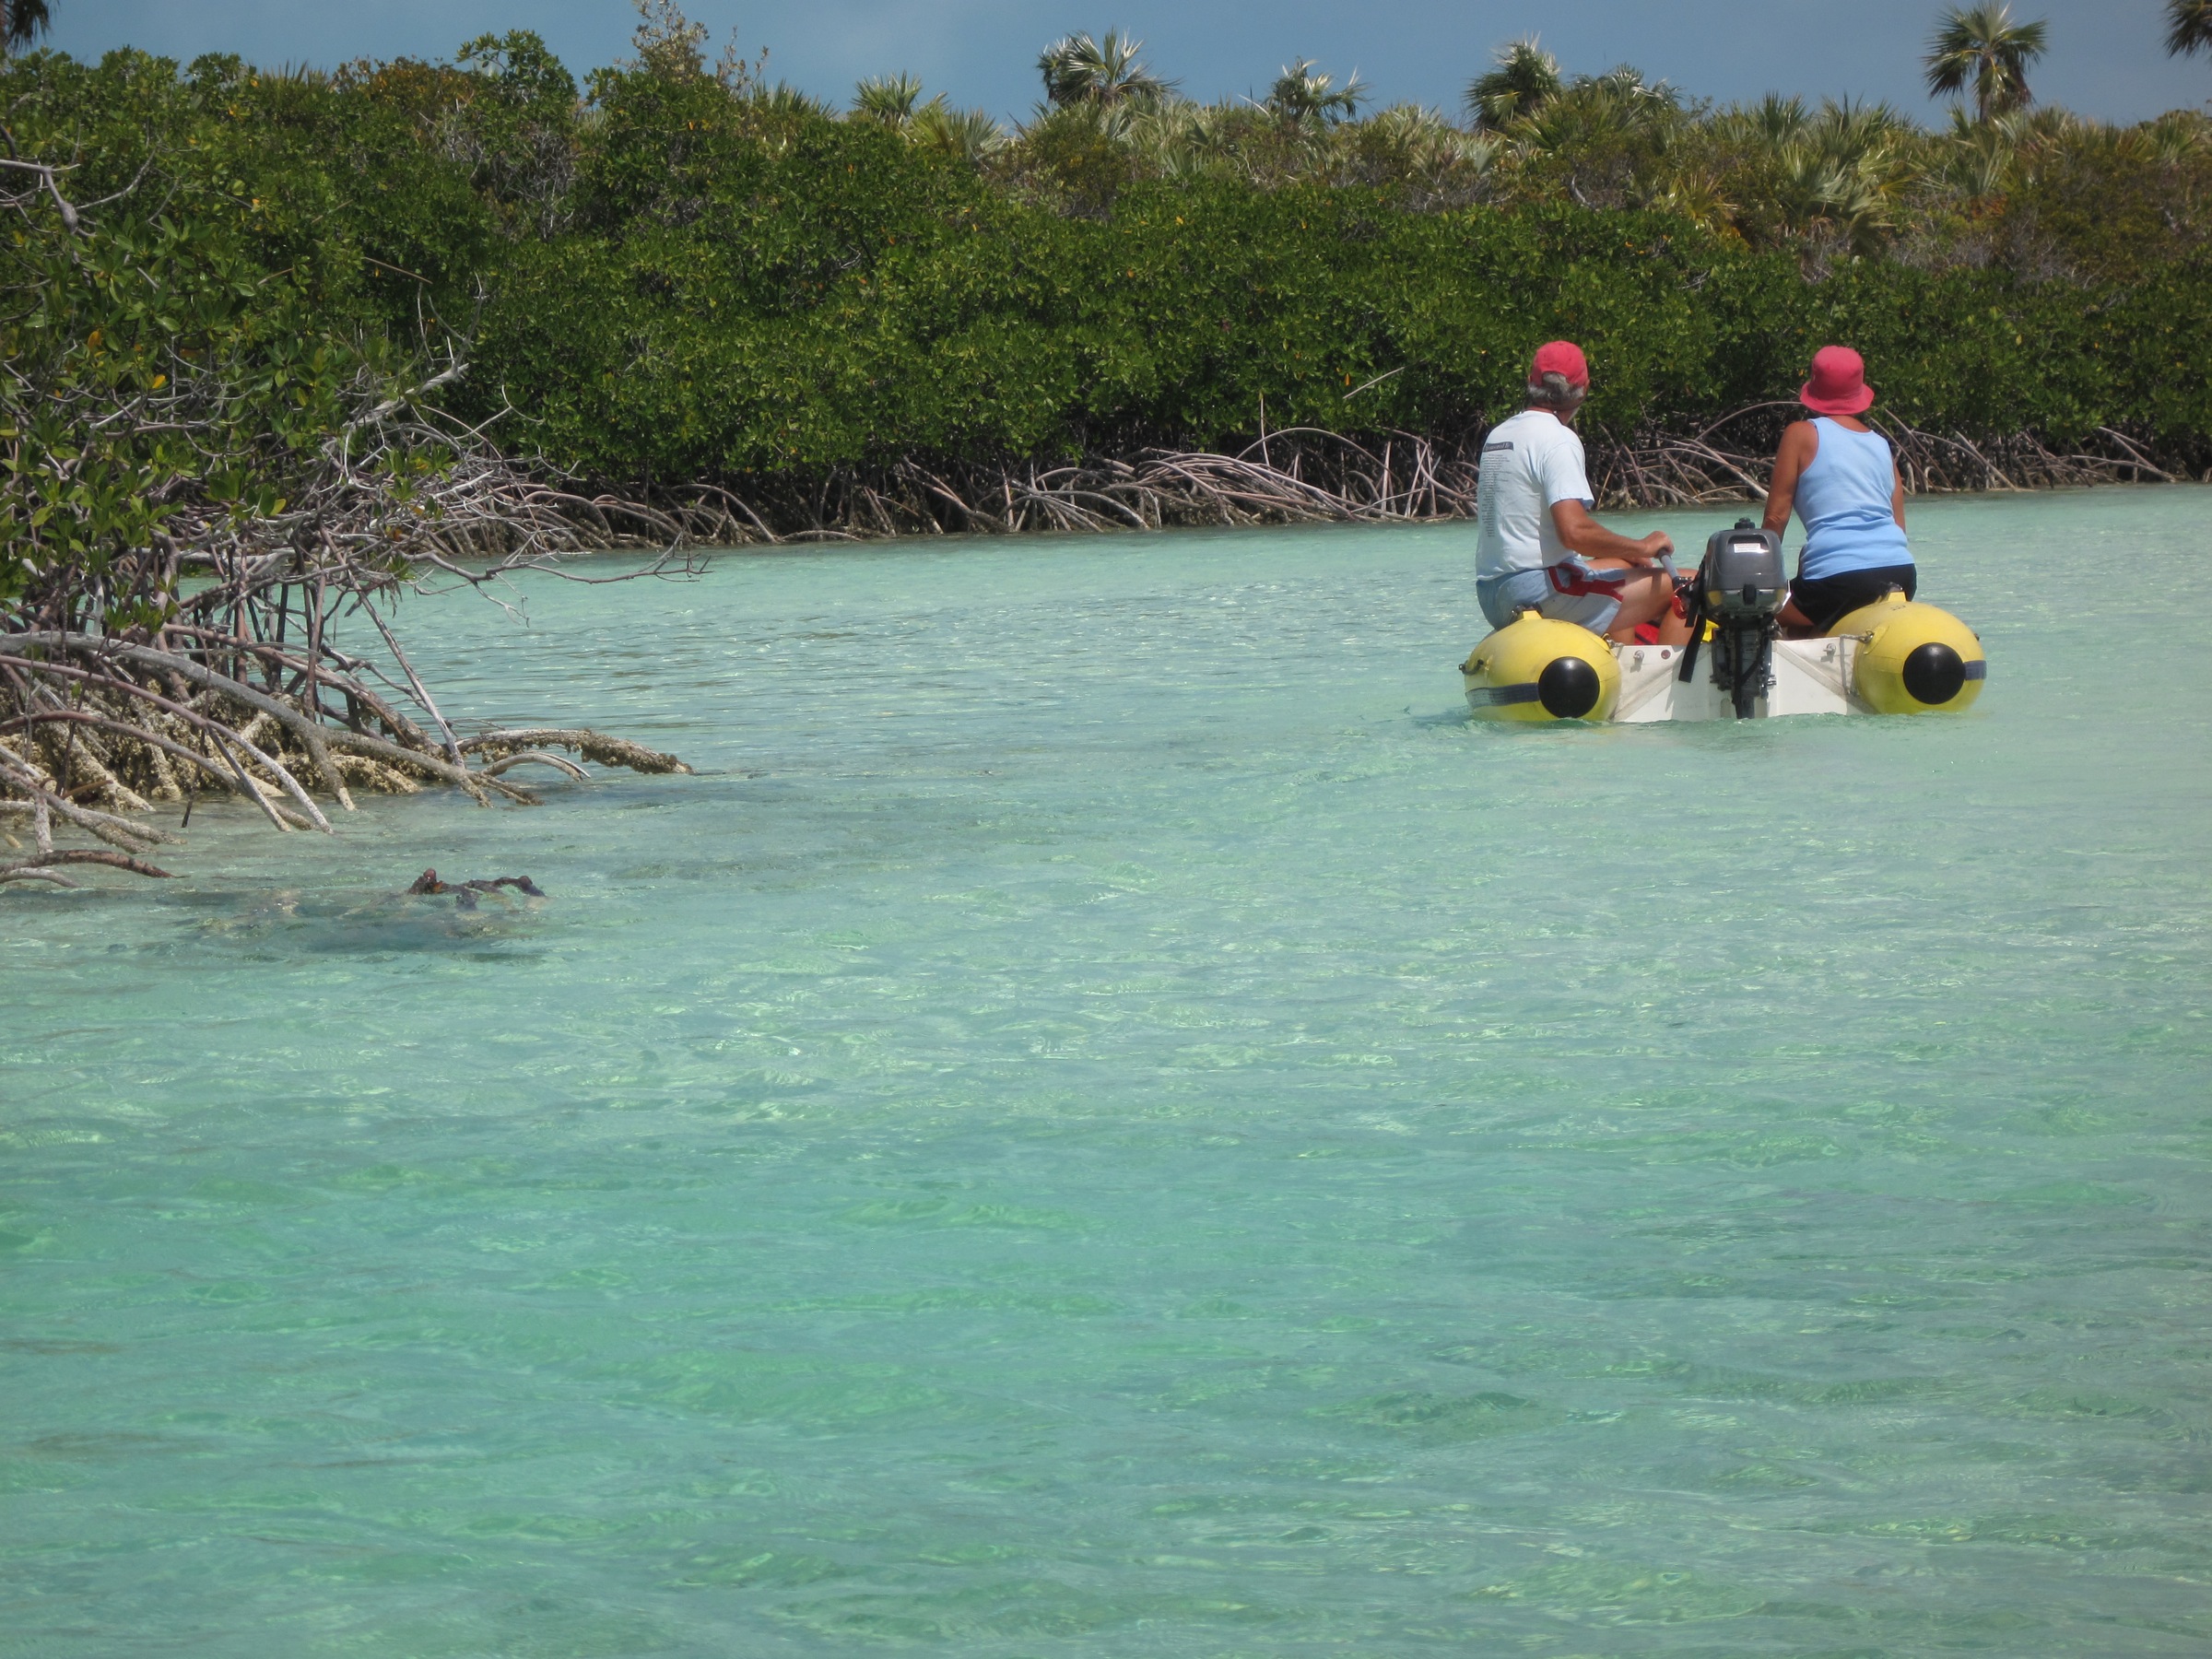
beach, sea, boat, river, vacation, vehicle, bay, kayak, boating, bahamas, raft